O2 (UK)

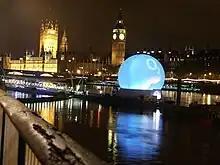

BT Cellnet launched the world's first GPRS network on 22 June 2000, although GPRS-enabled devices were uncommon at that time.